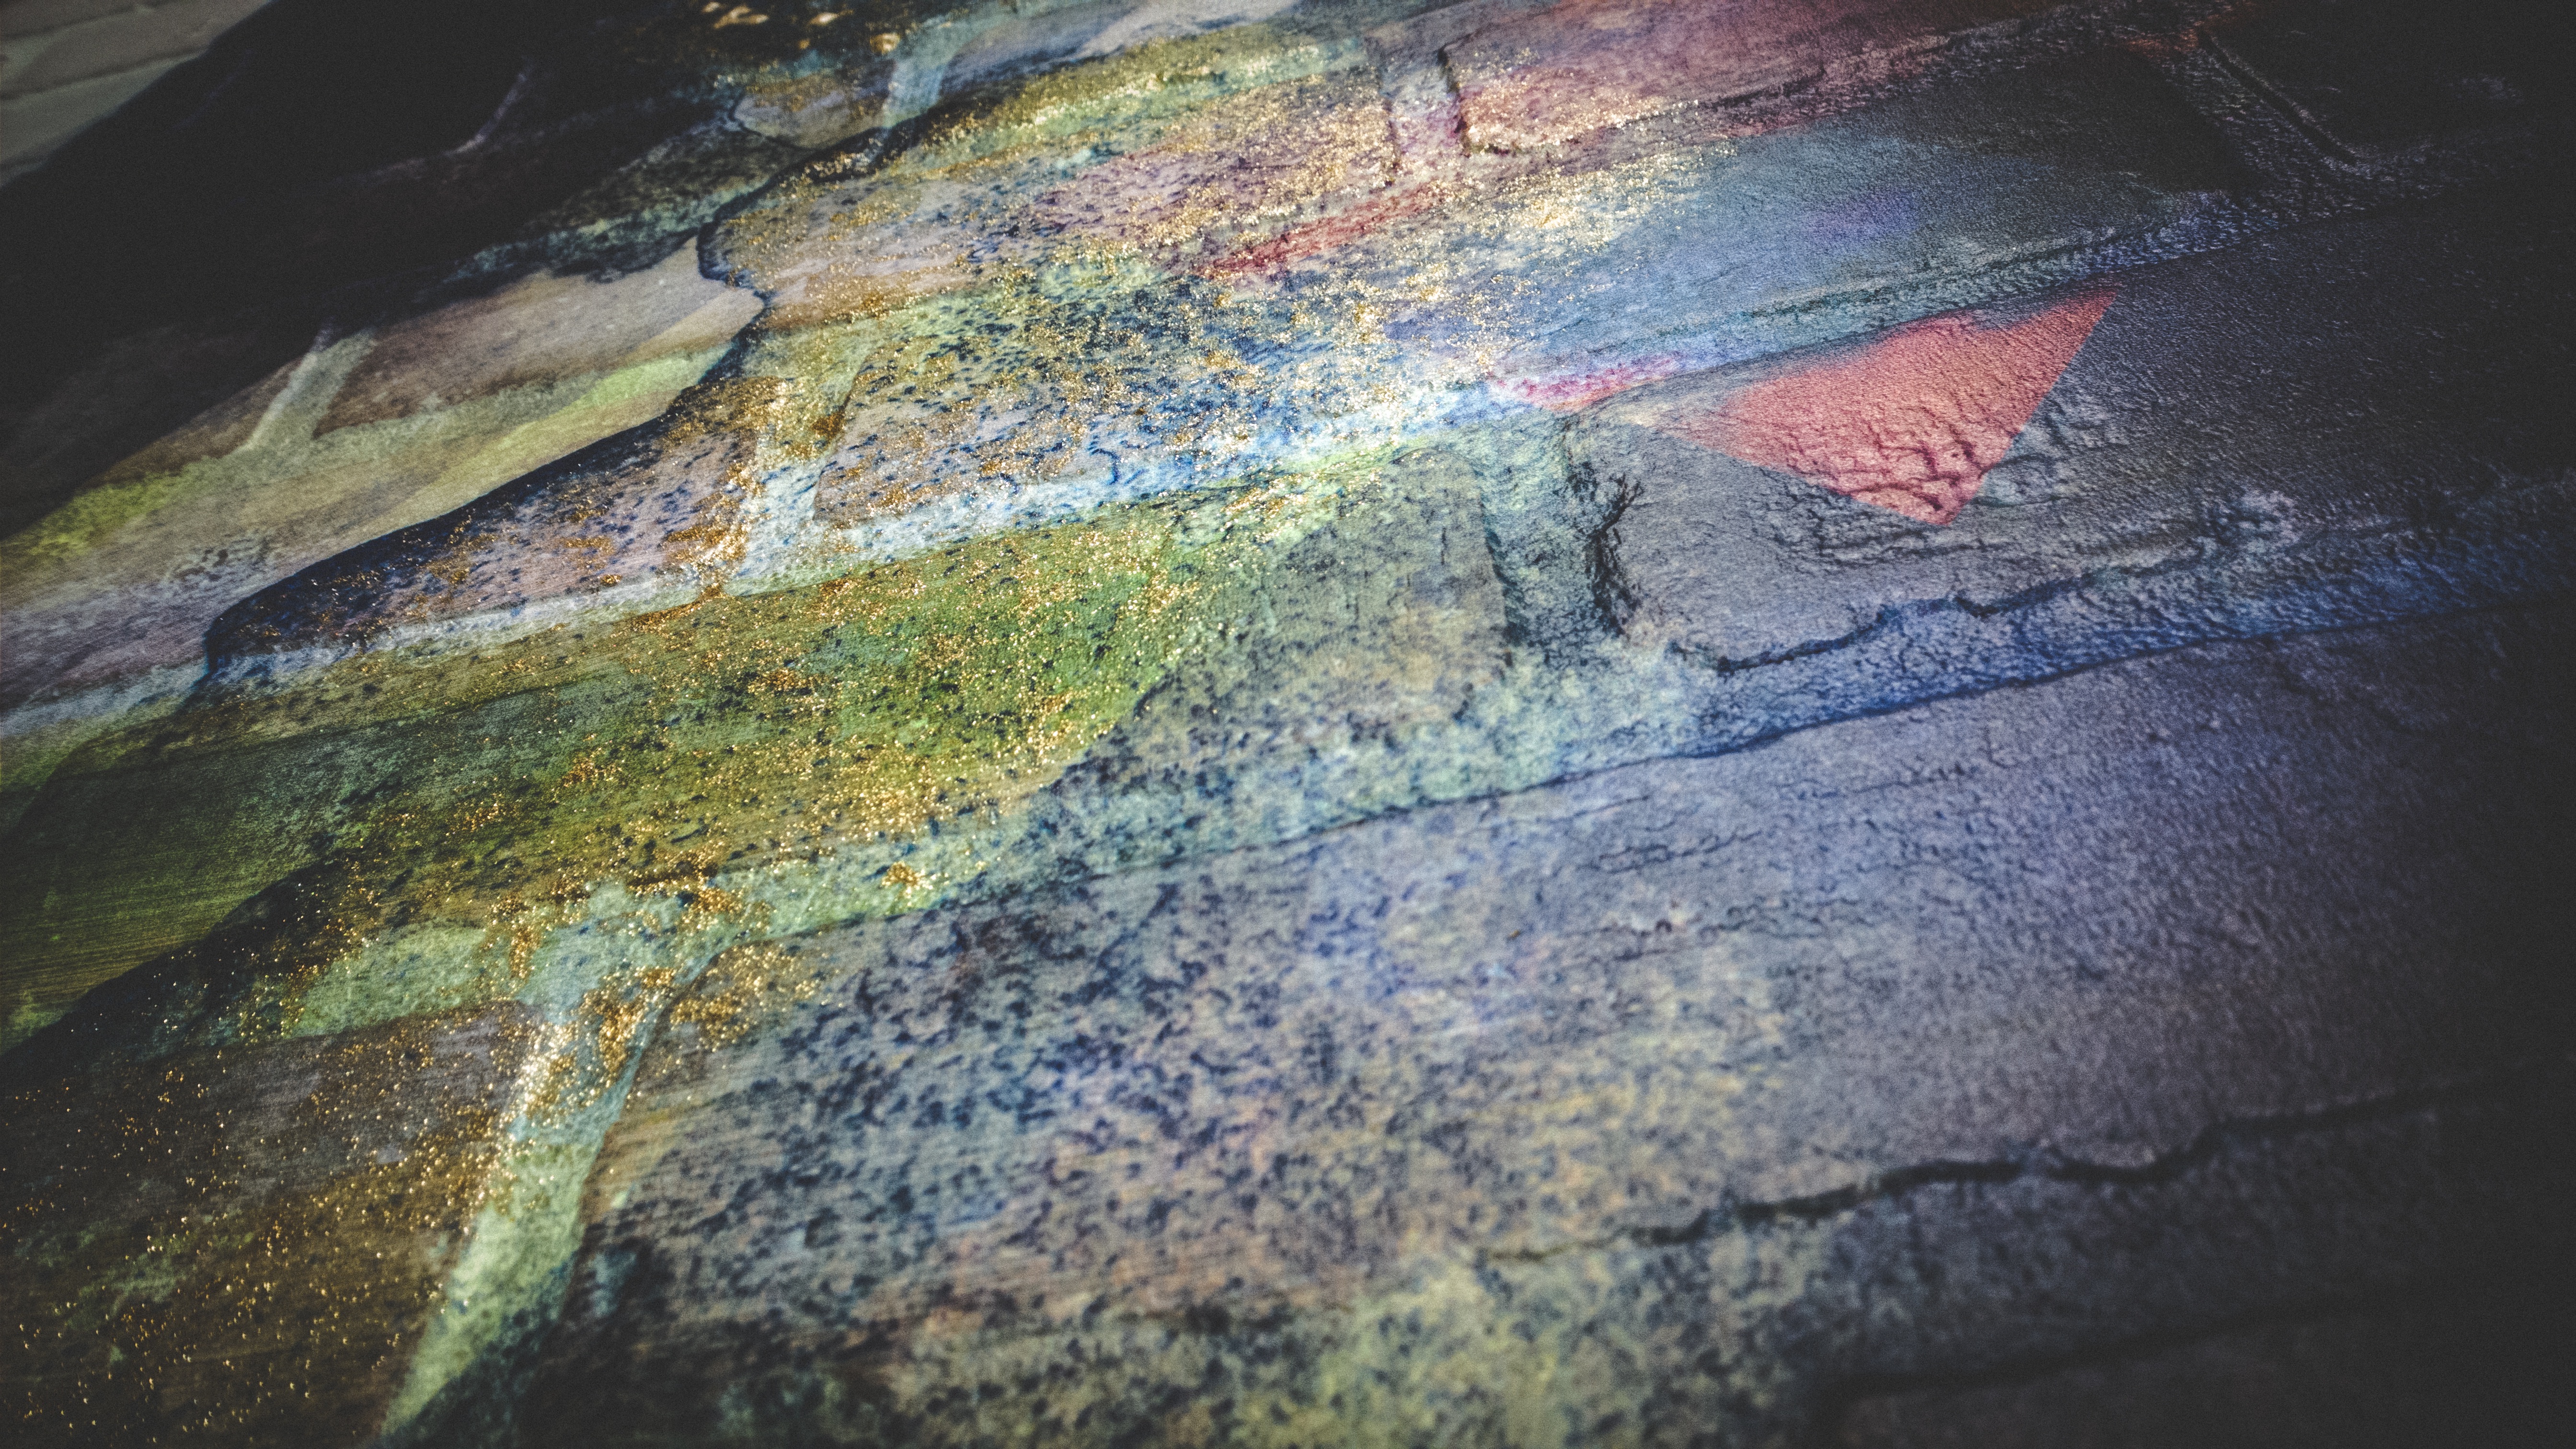
texture, wall, green, material